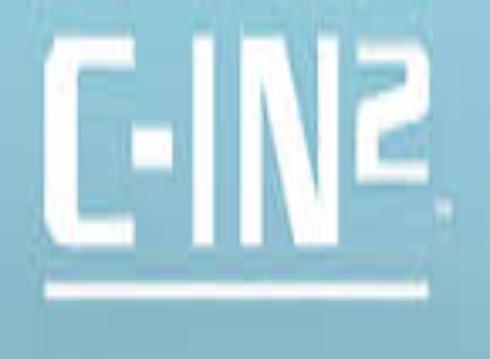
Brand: C-IN2
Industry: Clothes